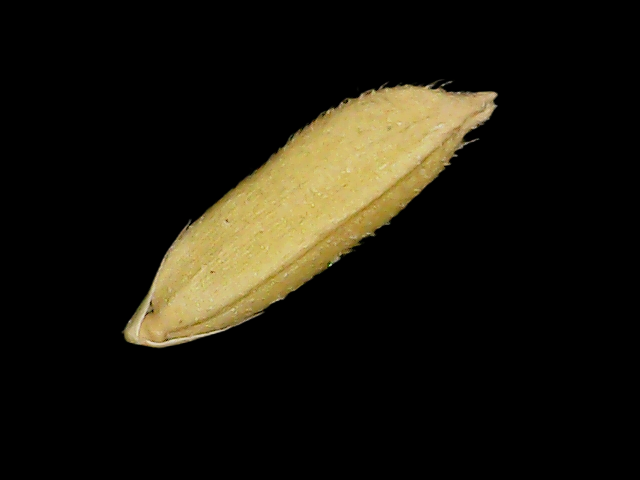
Rice variety: Binadhan17